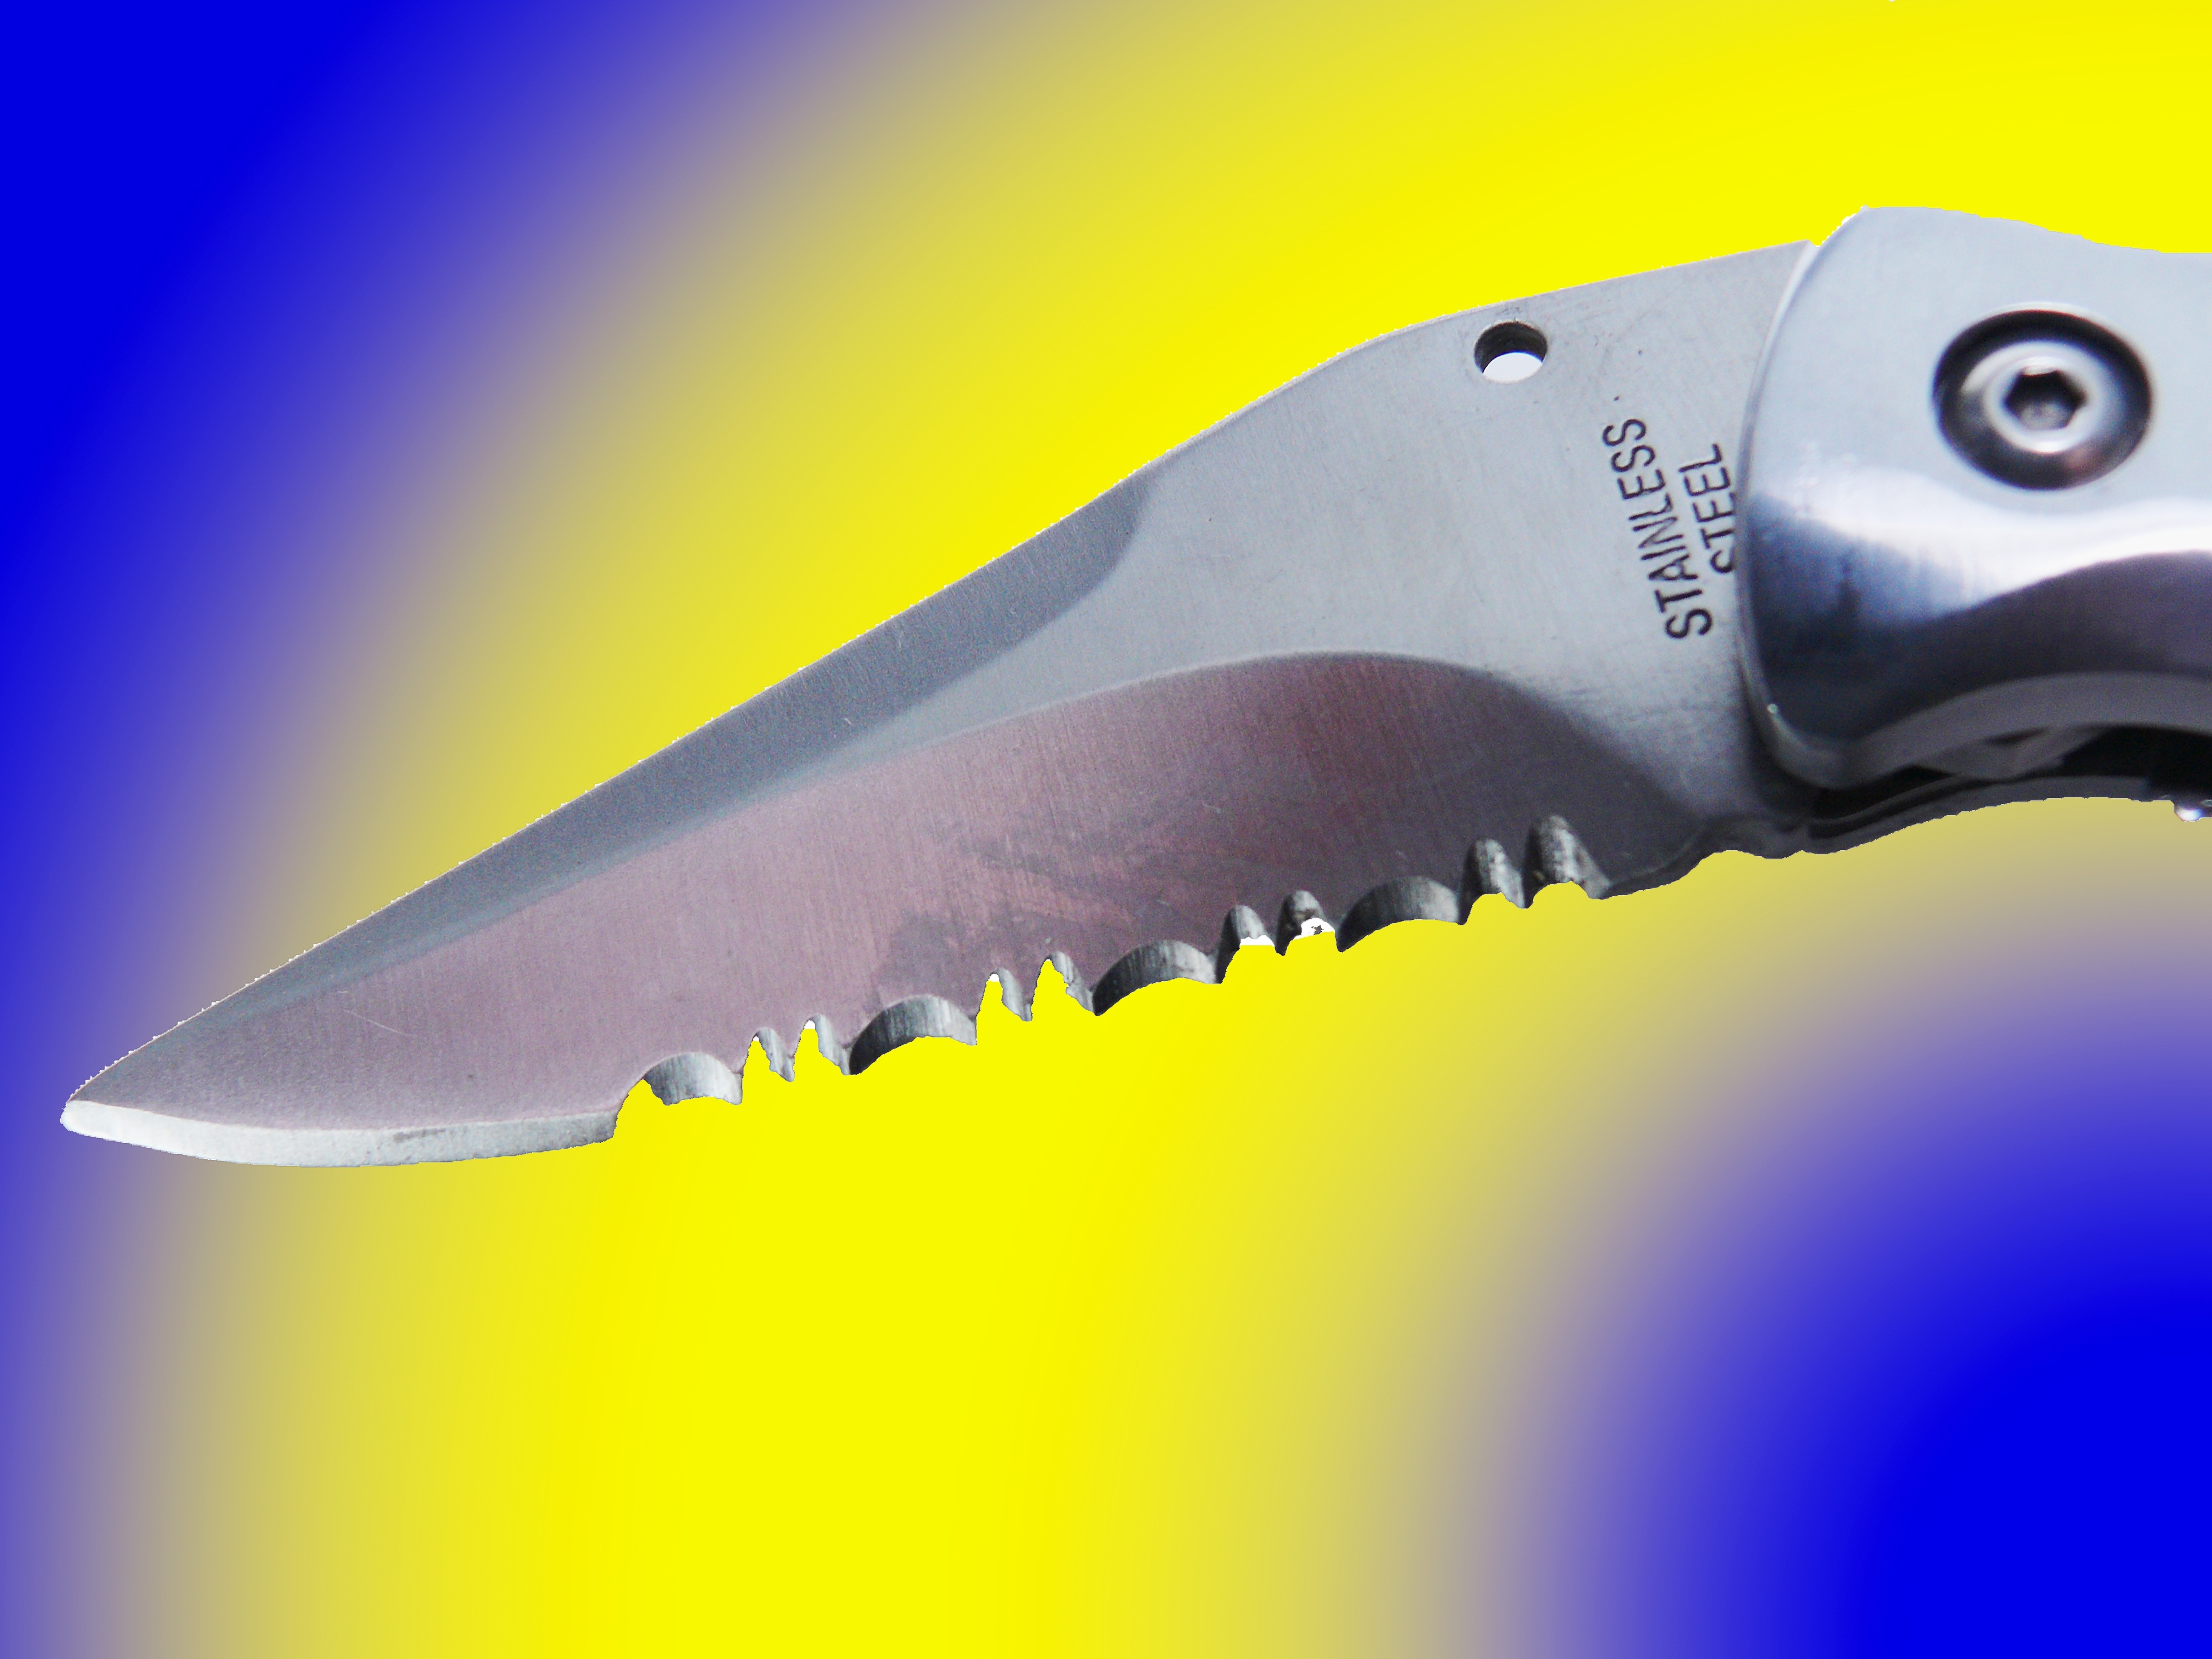
sharp, wing, ground, tool, weapon, knife, cut, blade, sharpen, utility knife, knife blade, razor sharp, scalloped edge